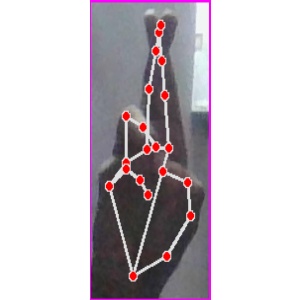
अक्षर: र